Cirroc Lofton

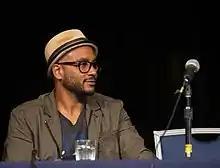
Lofton as member of a panel at a Star Trek Deep Space Nine convention in 2013

Cirroc Lofton (born August 7, 1978) is an American actor and podcaster who started his career at the age of nine with many minor roles. He got his start in the 1989 child education program "Econ and Me", which teaches children economics. He is best known for playing Jake Sisko on the 1990s TV series "".